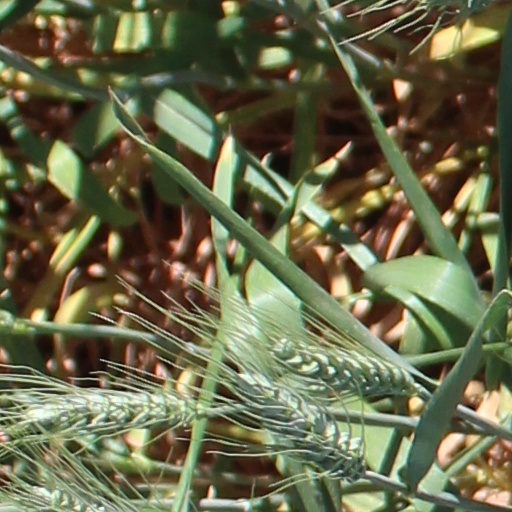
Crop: wheat